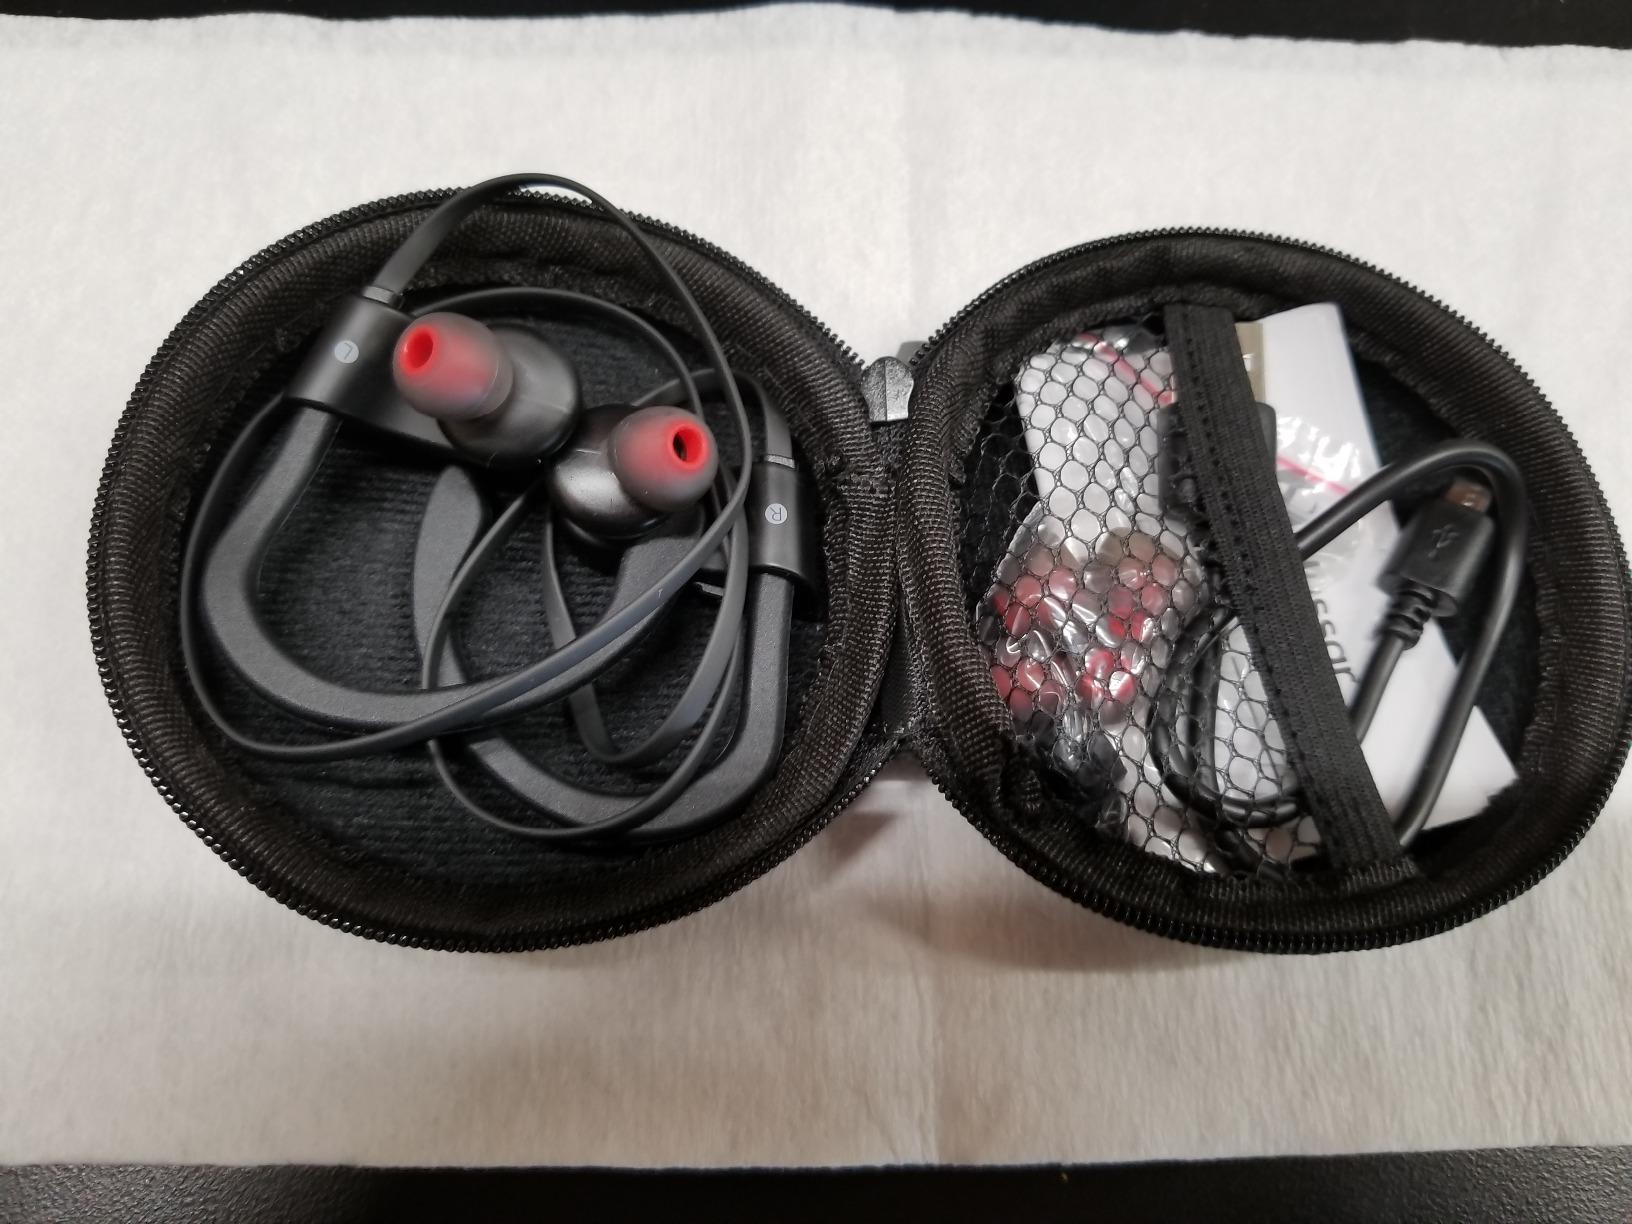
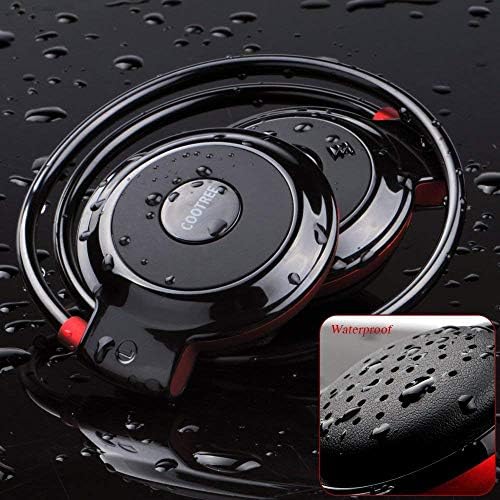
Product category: headphones
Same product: no